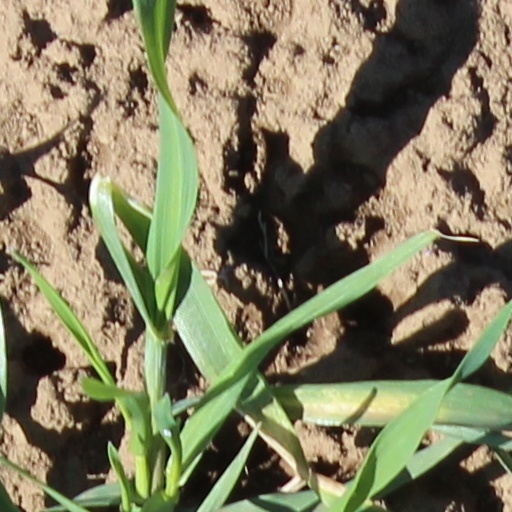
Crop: wheat